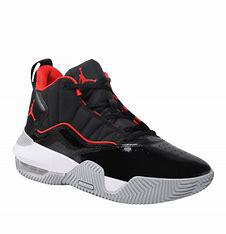
Brand: Jordan
Model: Stay Loyal 3